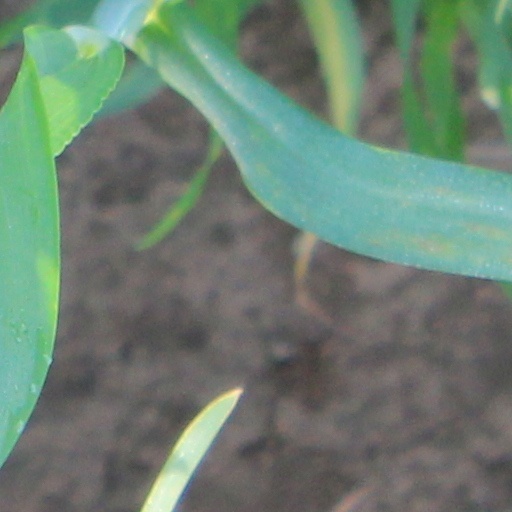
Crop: wheat